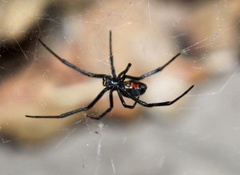
Species: Lactrodectus_hesperus